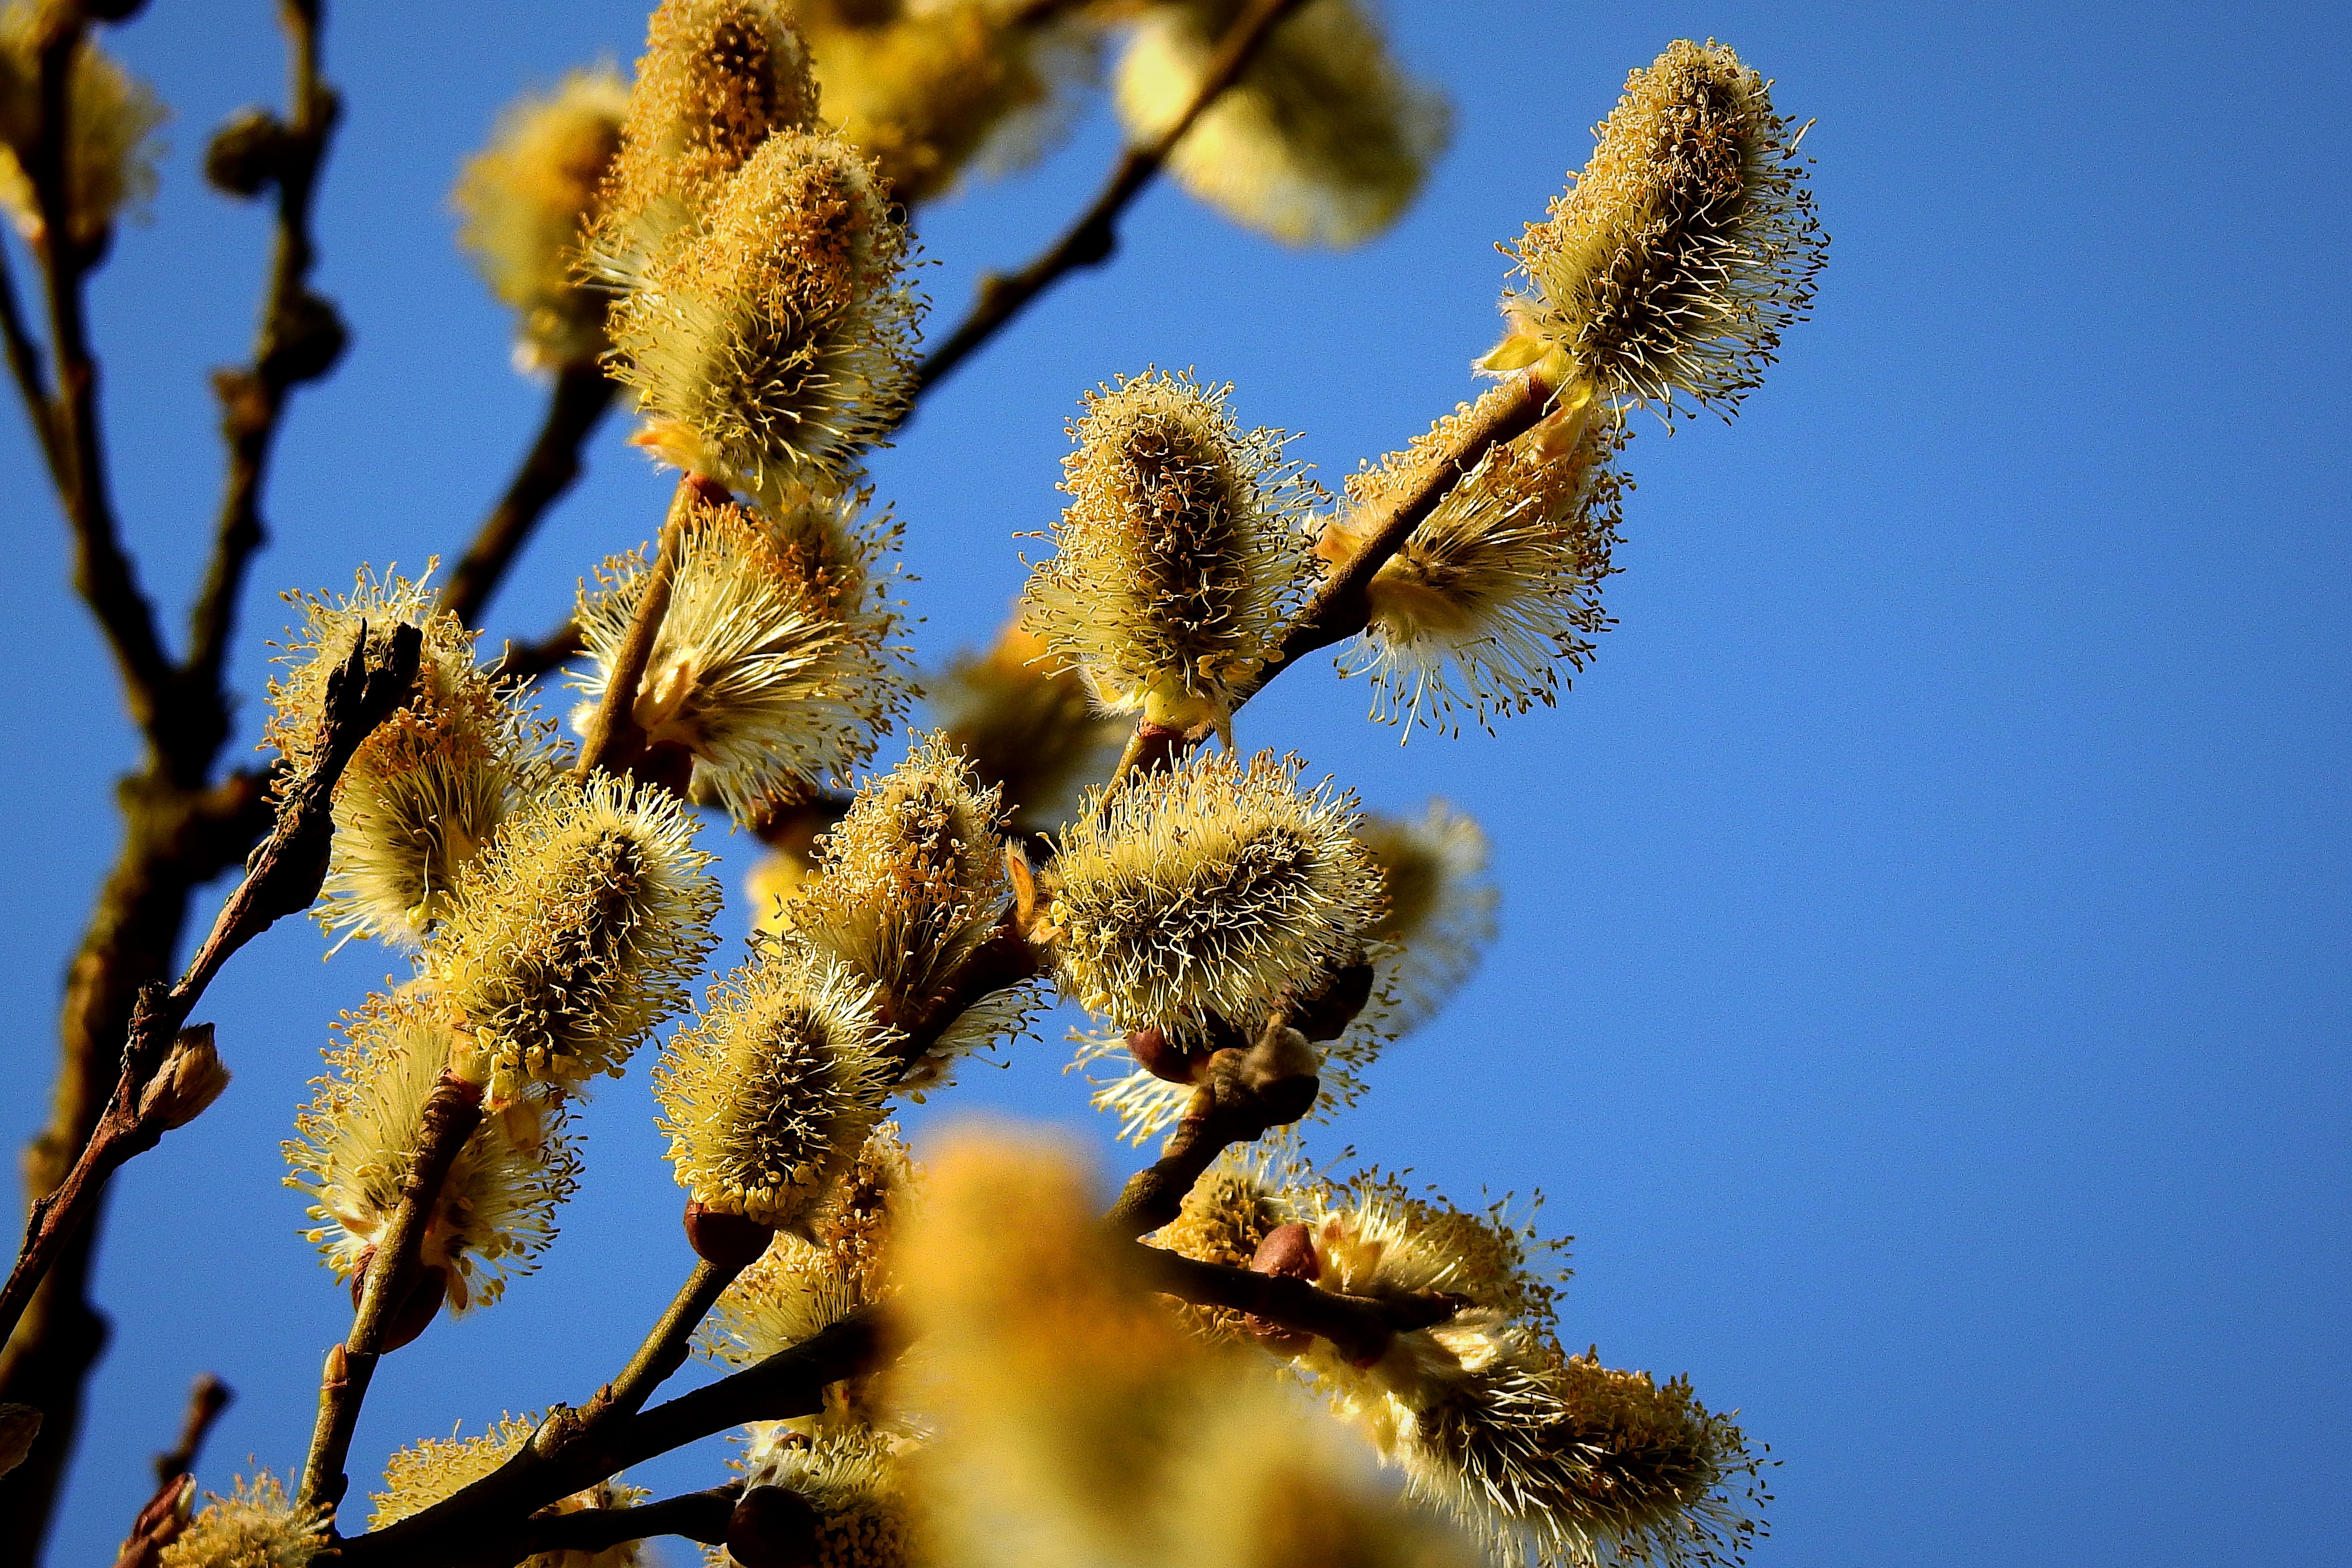
natural, sky, plant, twig, branch, flower, terrestrial plant, tree, thorns, spines, and prickles, flowering plant, pollen, conifer, plant stem, Canadian fir, grass, birch family, pine family, pine